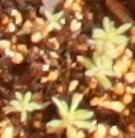
Label: Kochia